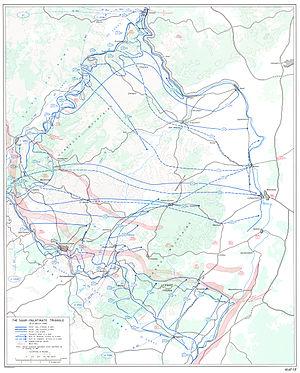
L’opération Undertone est une offensive menée par la 1ʳᵉ armée française et la 7ᵉ armée américaine à la fin de la Seconde Guerre mondiale en mars 1945. Elle oppose principalement le 6ᵉ Groupe d'armées des États-Unis du général Jacob Devers au Groupe d'armées G de la Wehrmacht du général Paul Hausser.